Annie Wall Barnett

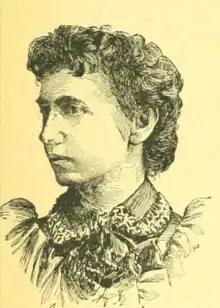
1894

On June 12, 1878, she married Burton T. Wall, of Marion, Indiana. His father, Rev. Alson R. Wall (d. 1907), was actively engaged in ministerial work as a Quaker for over 40 years. Mr. and Mrs. Burton Wall had three children, including Norma Ruth Wall (1891–1964) and two who died in infancy.